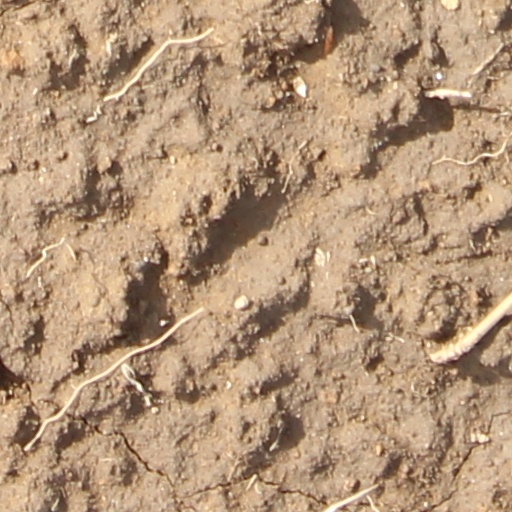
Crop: wheat